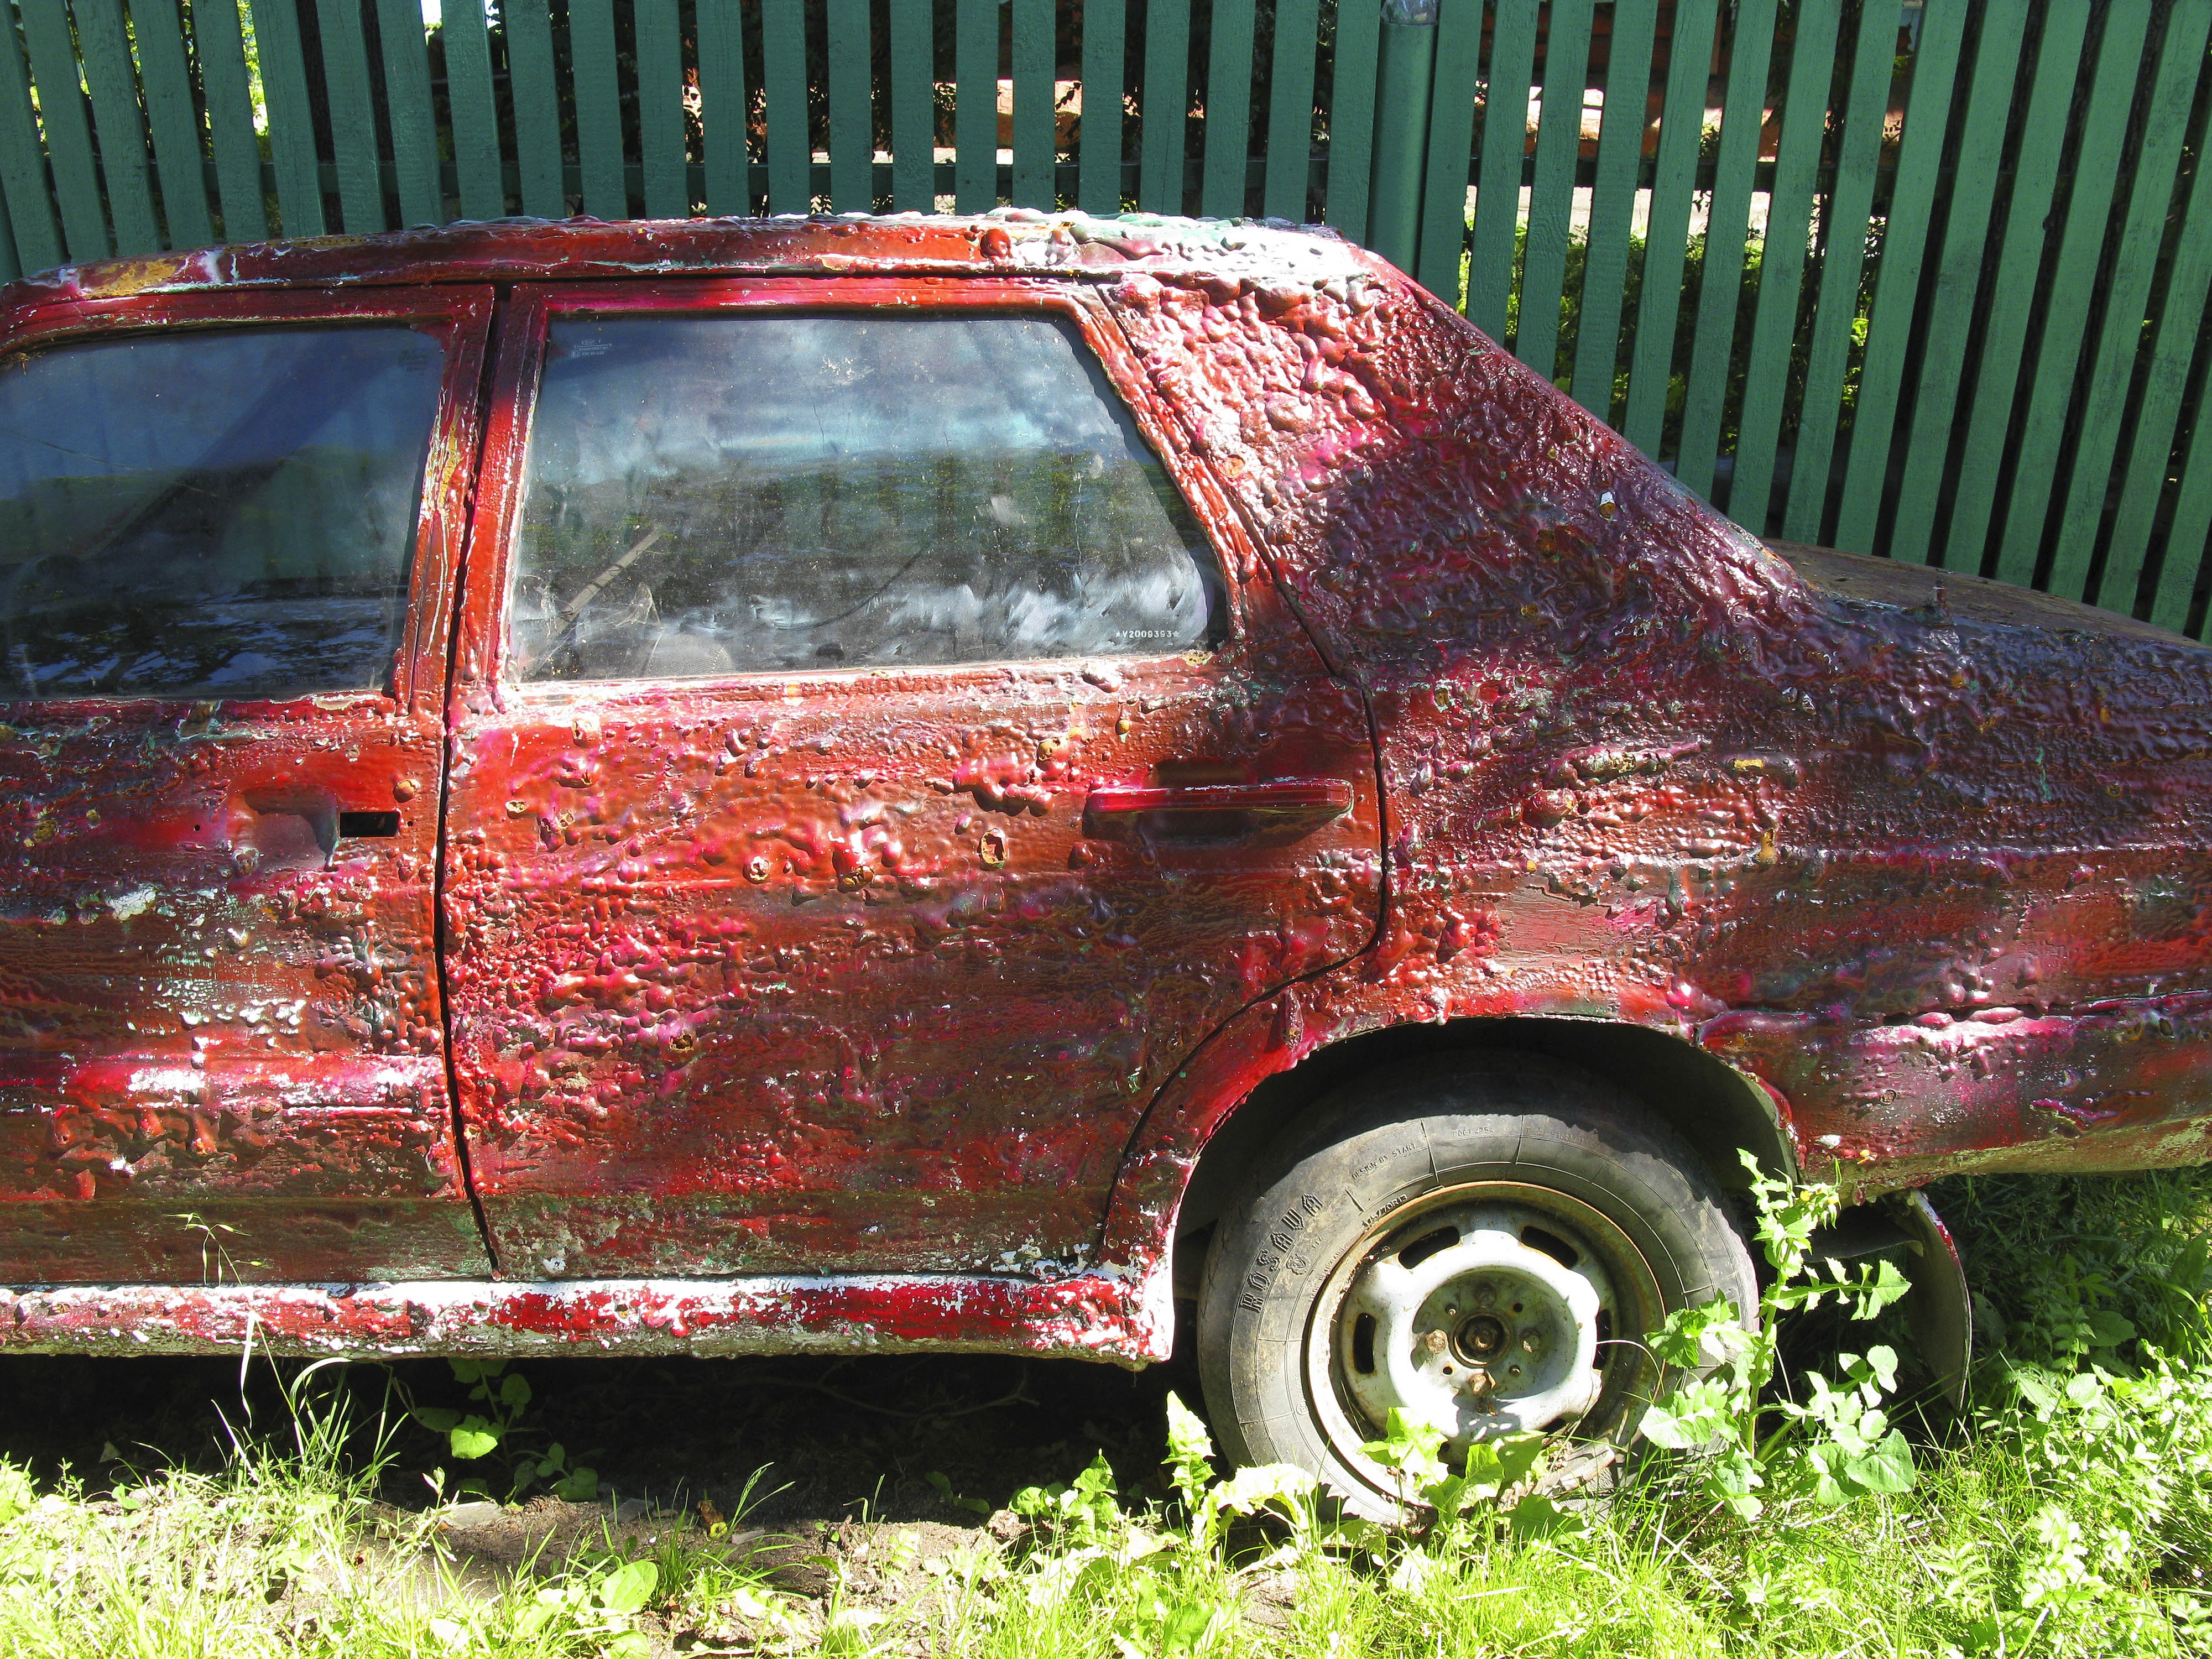
car, vintage, wheel, retro, vehicle, auto, bumper, design, rusty, sedan, lada, useless, old paint, the forgotten, sport utility vehicle, the abandoned, off roading, mini sport utility vehicle